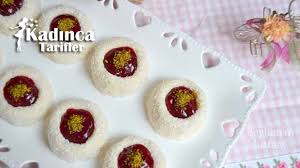
Yemek: lokum